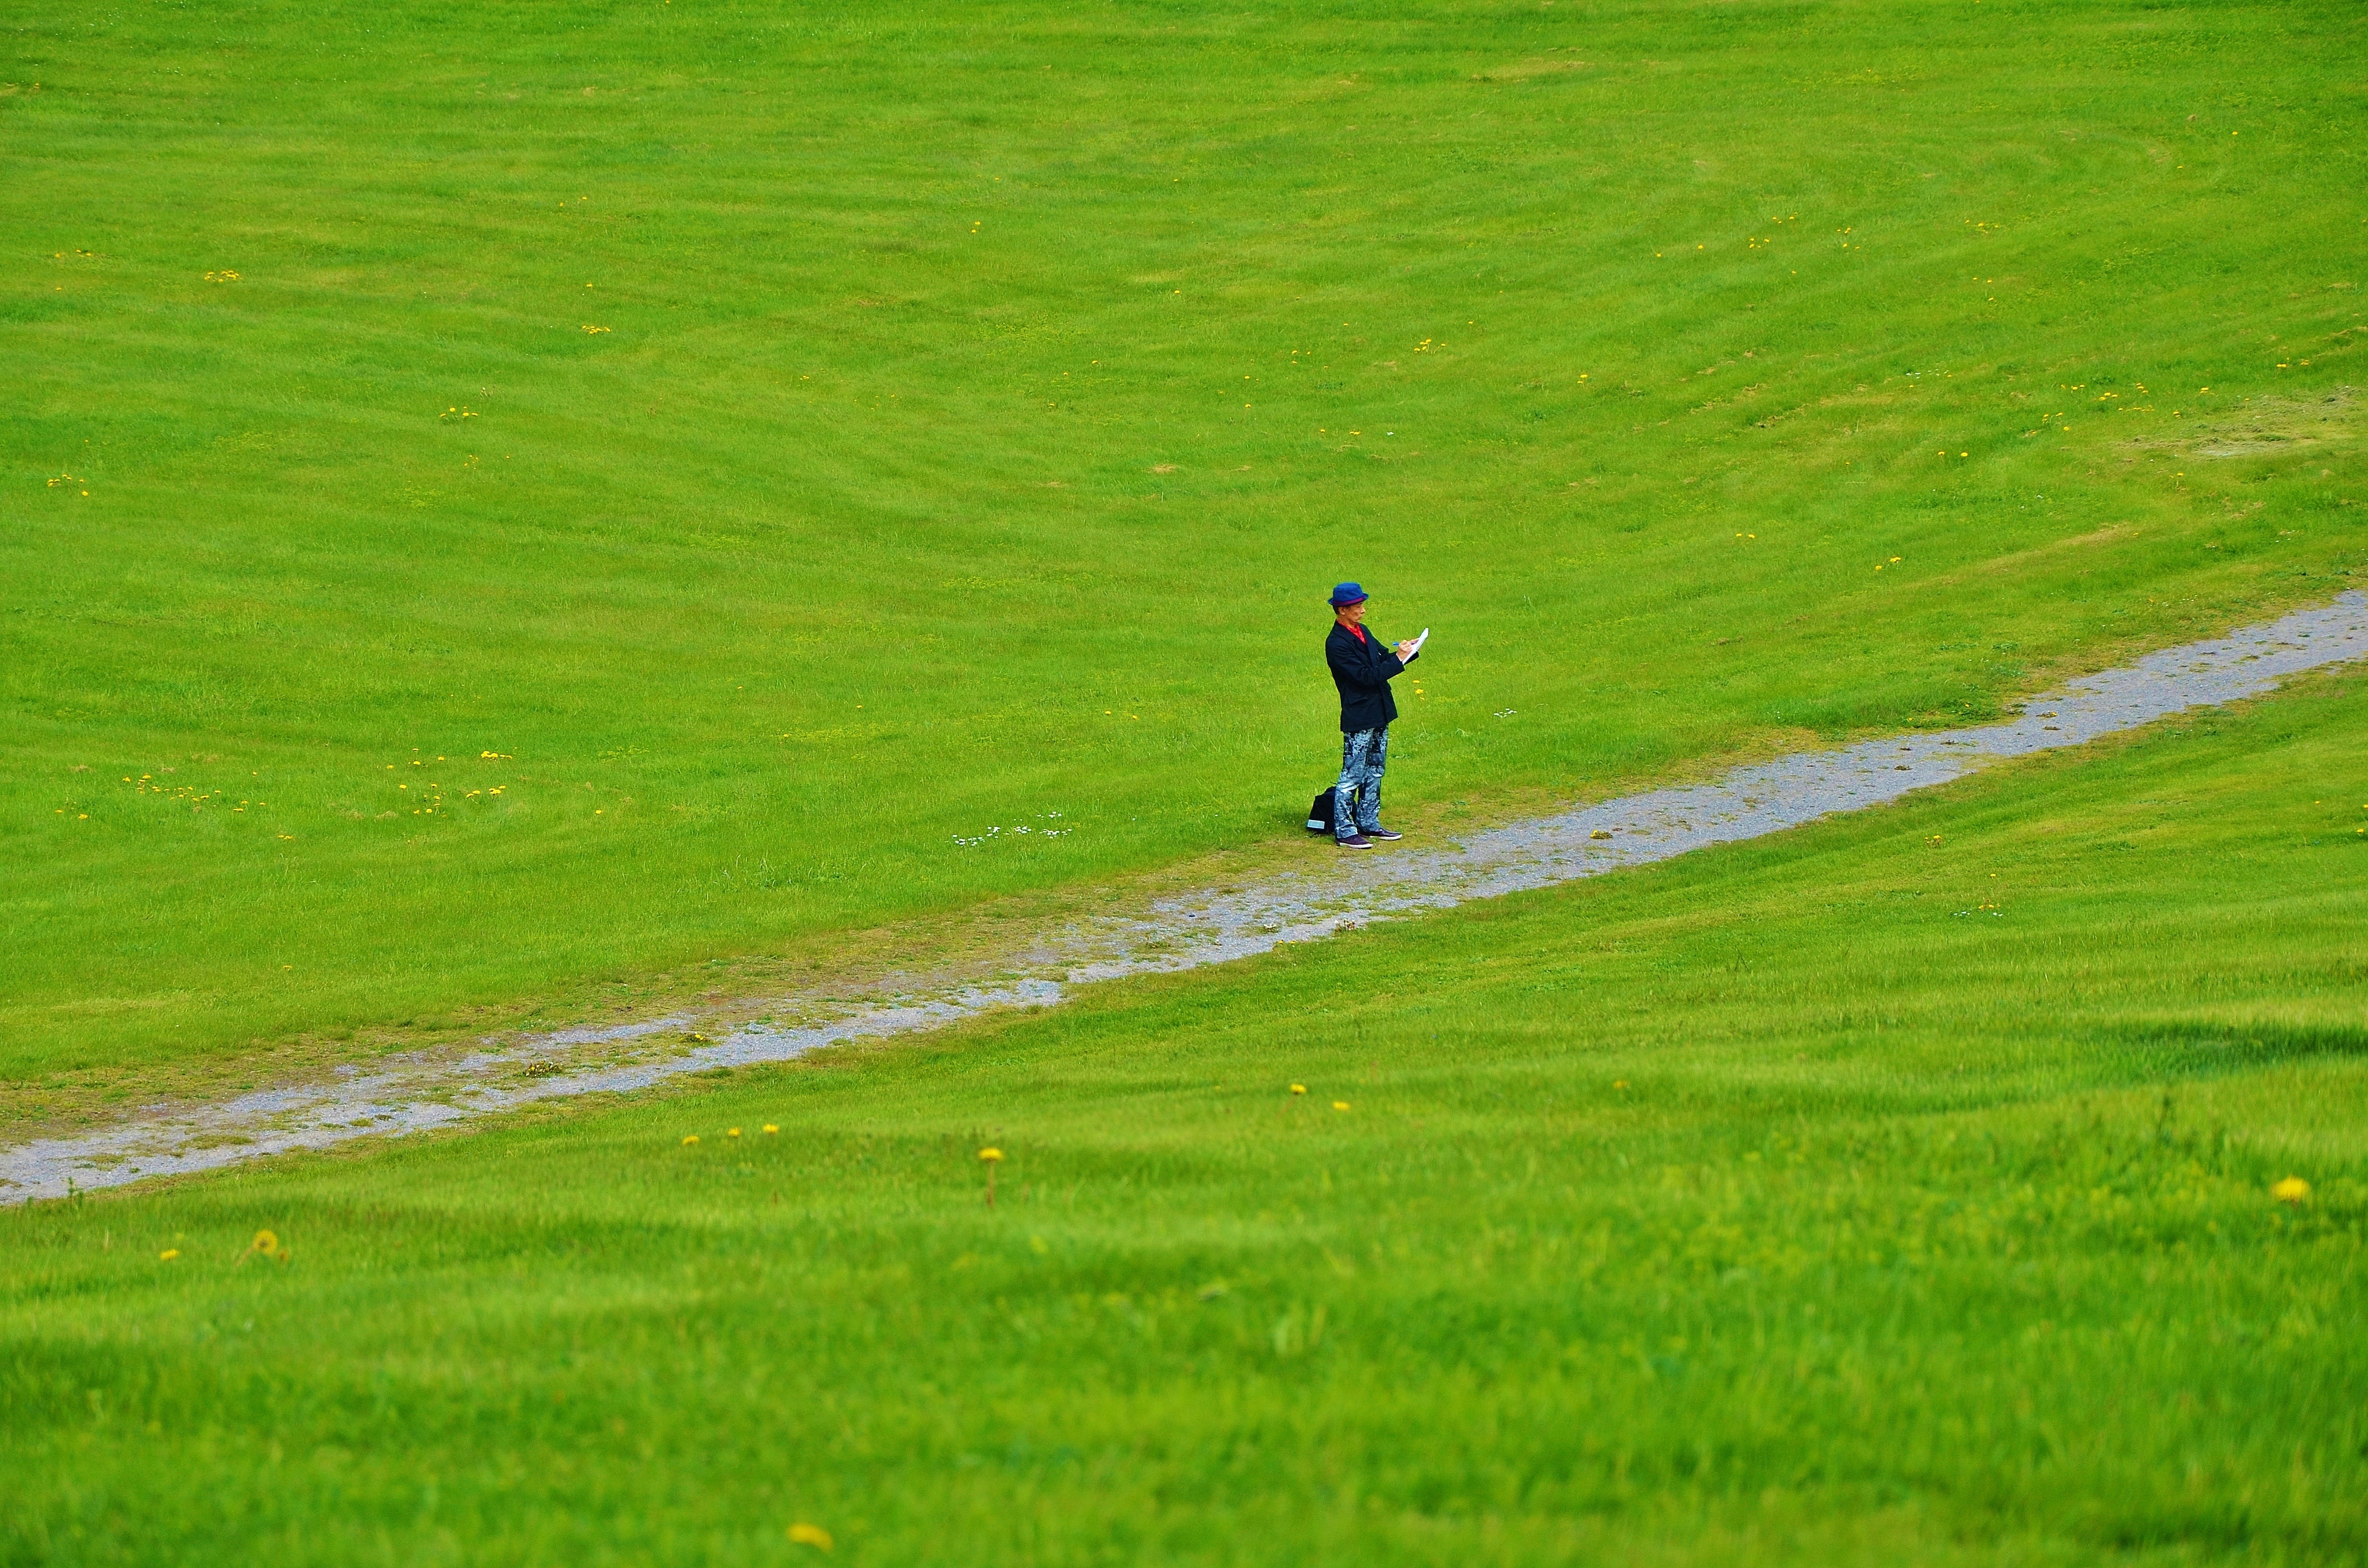
man, landscape, grass, person, field, lawn, meadow, prairie, hill, land, summer, male, green, pasture, agriculture, plain, sports, grassland, habitat, adult, rural area, paddy field, grass family, sport venue